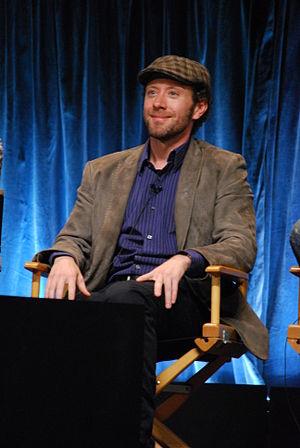
Jack Hodgins est un personnage fictif de la série télévisée Bones. Il est interprété par l'acteur T.J. Thyne. Il apparaît dès le premier épisode de la série.
Bones est une série télévisée américaine en 246 épisodes de 42 minutes créée par Hart Hanson d'après les romans de Kathy Reichs, anthropologue judiciaire et écrivain à succès, et diffusée du 13 septembre 2005 au 28 mars 2017 sur le réseau Fox aux États-Unis et simultanément sur le réseau Global au Canada.
Cet article présente la deuxième saison de la série télévisée Newport Beach.
Thomas Joseph Thyne ou T.J. Thyne, est un acteur américain né le 7 mars 1975 à Boston dans le Massachusetts aux États-Unis.